Pete Wentz

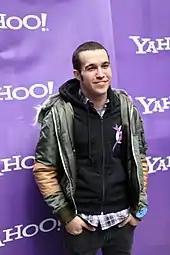

Apart from his musical career, Wentz has been involved in various entrepreneurial ventures. Fall Out Boy bandmate Patrick Stump says of Wentz's endeavors: "It scares me sometimes, watching him. The two seconds you're not with that dude he's made 30 decisions that are going to affect our band for the rest of the year." Wentz's company, Clandestine Industries, distributed books, clothing, and other merchandise. On August 2, 2007, fashion company DKNY joined a partnership with Clandestine Industries. Wentz himself has served as a model on the DKNY/Clandestine promo website.